HP 35s

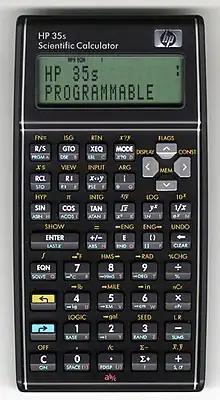
Front view of the HP 35s

The HP 35s (F2215A) is a Hewlett-Packard non-graphing programmable scientific calculator. Although it is a successor to the HP 33s, it was introduced to commemorate the 35th anniversary of the HP-35, Hewlett-Packard's first pocket calculator (and the world's first pocket scientific calculator). HP also released a limited production anniversary edition with shiny black overlay and engraving "Celebrating 35 years".